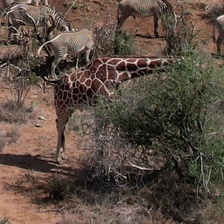
Pose orientation: right